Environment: real
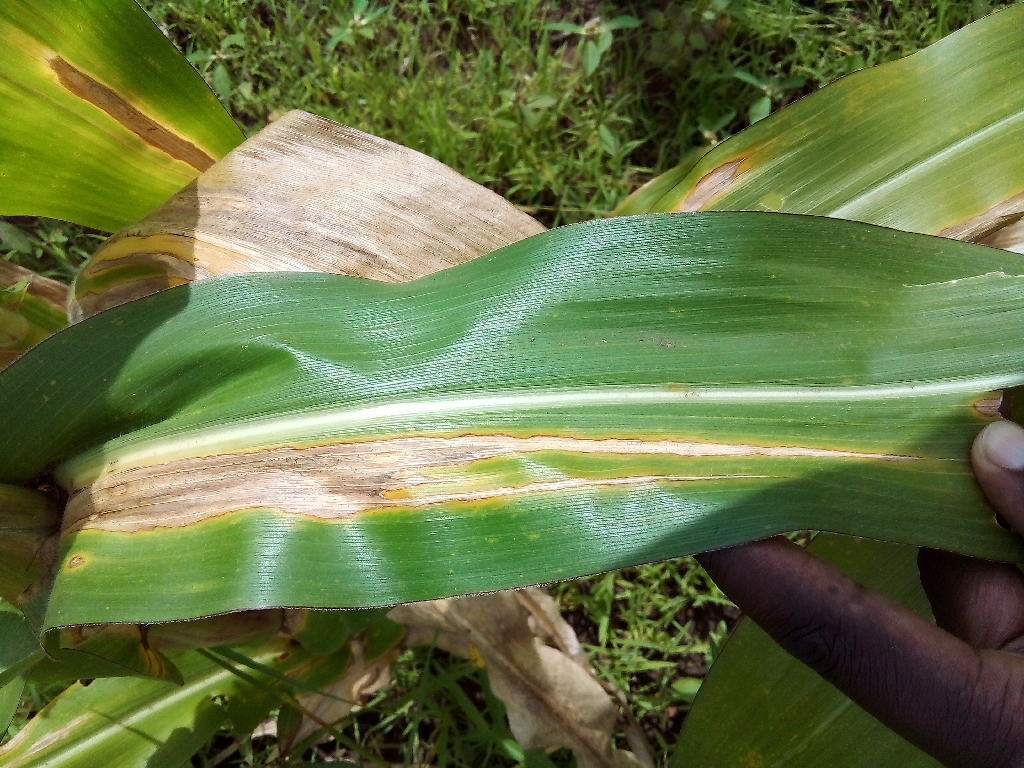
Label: northern_corn_leaf_blight